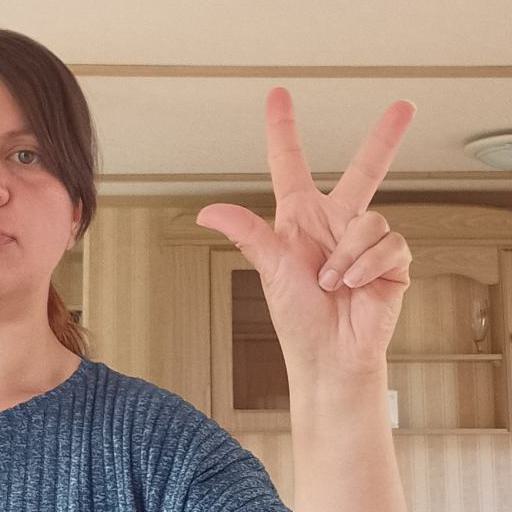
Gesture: three2